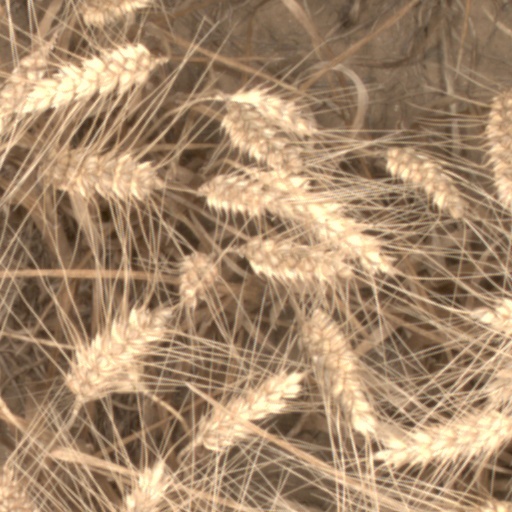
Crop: wheat